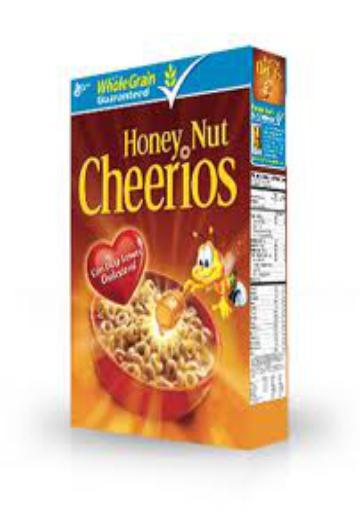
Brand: Honey Nut Cheerios
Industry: Food